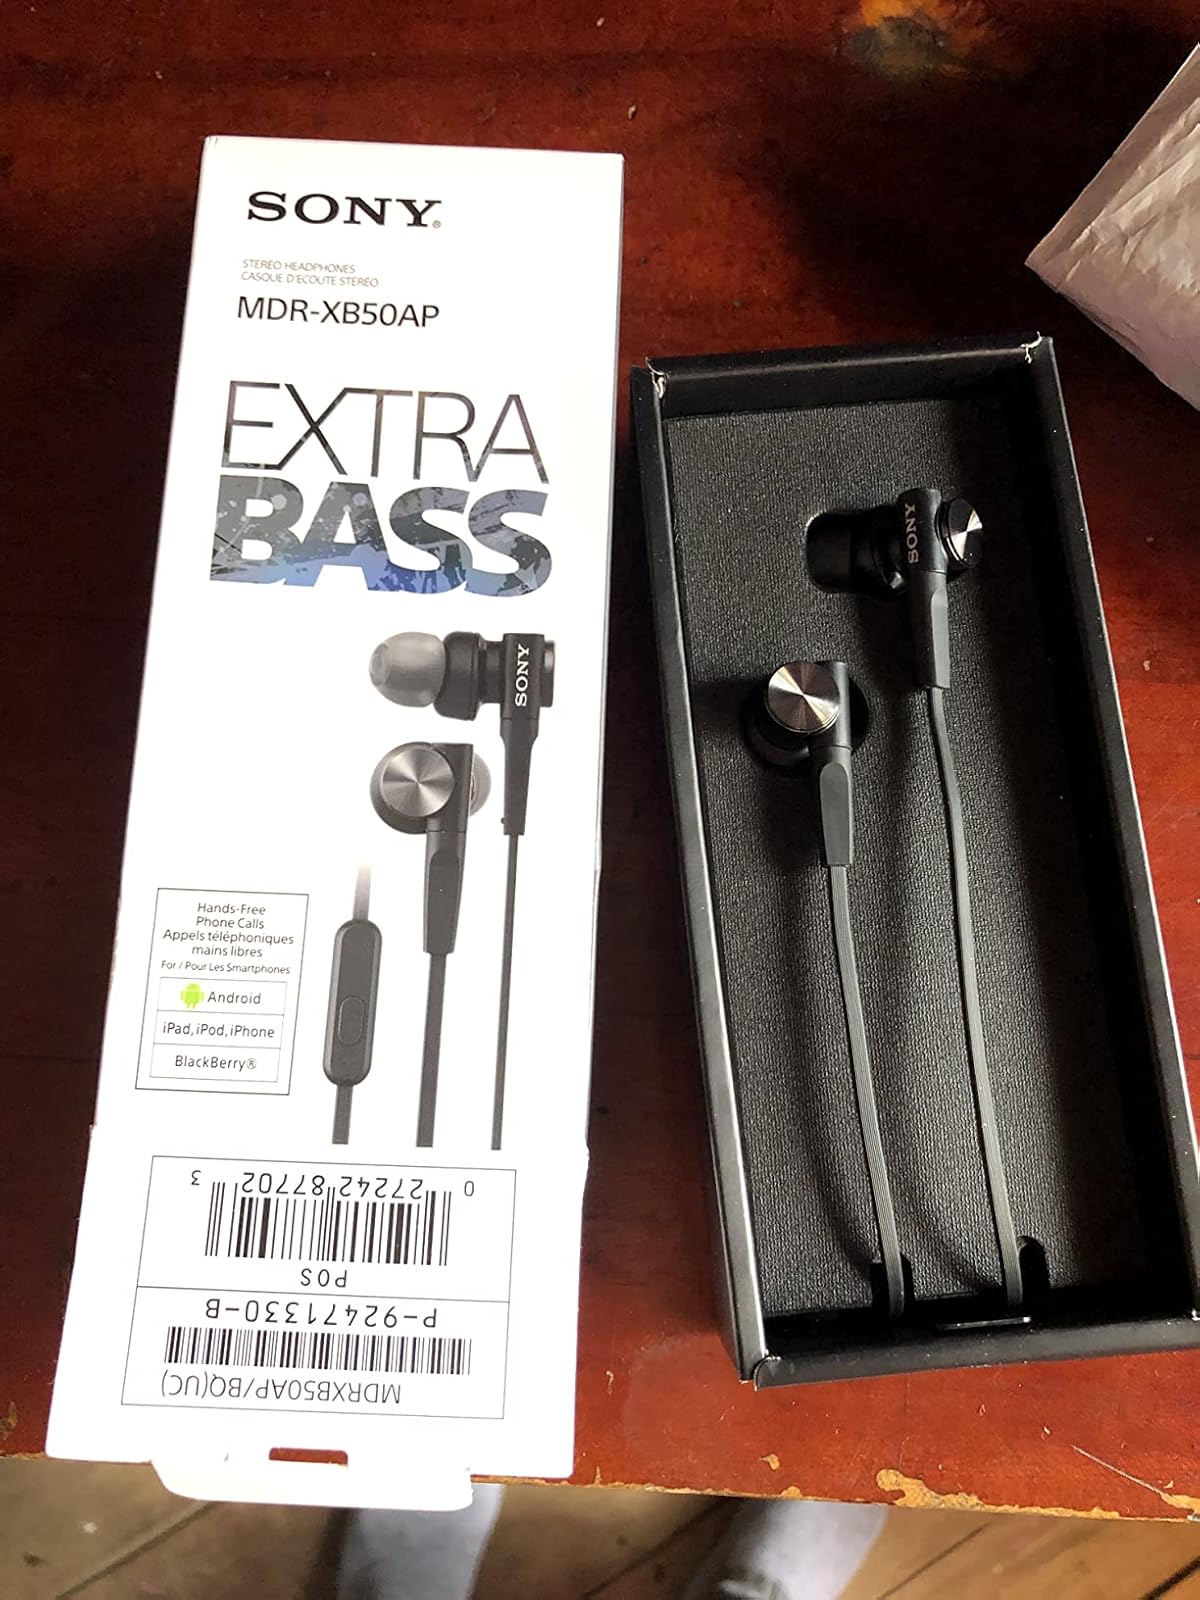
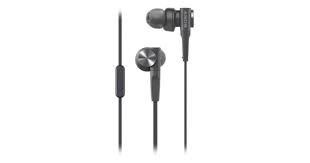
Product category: headphones
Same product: yes